Martin Agbaso

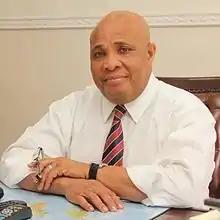

Chief Martin Agbaso (born 1959) is a Nigerian economist, politician and was a candidate for Governor of Imo State. Agbaso is the former Imo State Senator for Owerri, a special assistant on Ecology to the president of the Federal Republic of Nigeria and is married to Robin Agbaso, an American. The Agbasos have three children.